Agulis massacre

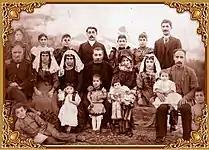

Agulis was known from antiquity as an Armenian cultural center of trade and crafts being a part of the Vaspurakan province of the Kingdom of Armenia (antiquity). The merchants of Agulis had a cooperative relationship with their Muslim neighbors and played a key role in the Trans-Araxes trade of the Persian Khanates of the Caucasus. The Agulis district (mahal) during the period of Iranian Armenia was the only mahal of Nakhchivan to retain a majority Armenian population before the Russian conquest.